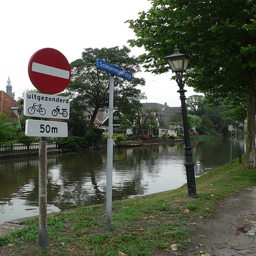
There is a river shown and some traffic signs in front.
Two posts with street signs next to a light post and a canal.
Street signs and a light pole next to some water.
A few different signs and a street light near the water.
some signs a street light water grass and buildings